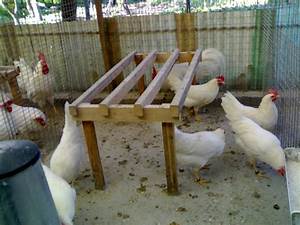
Label: gallina